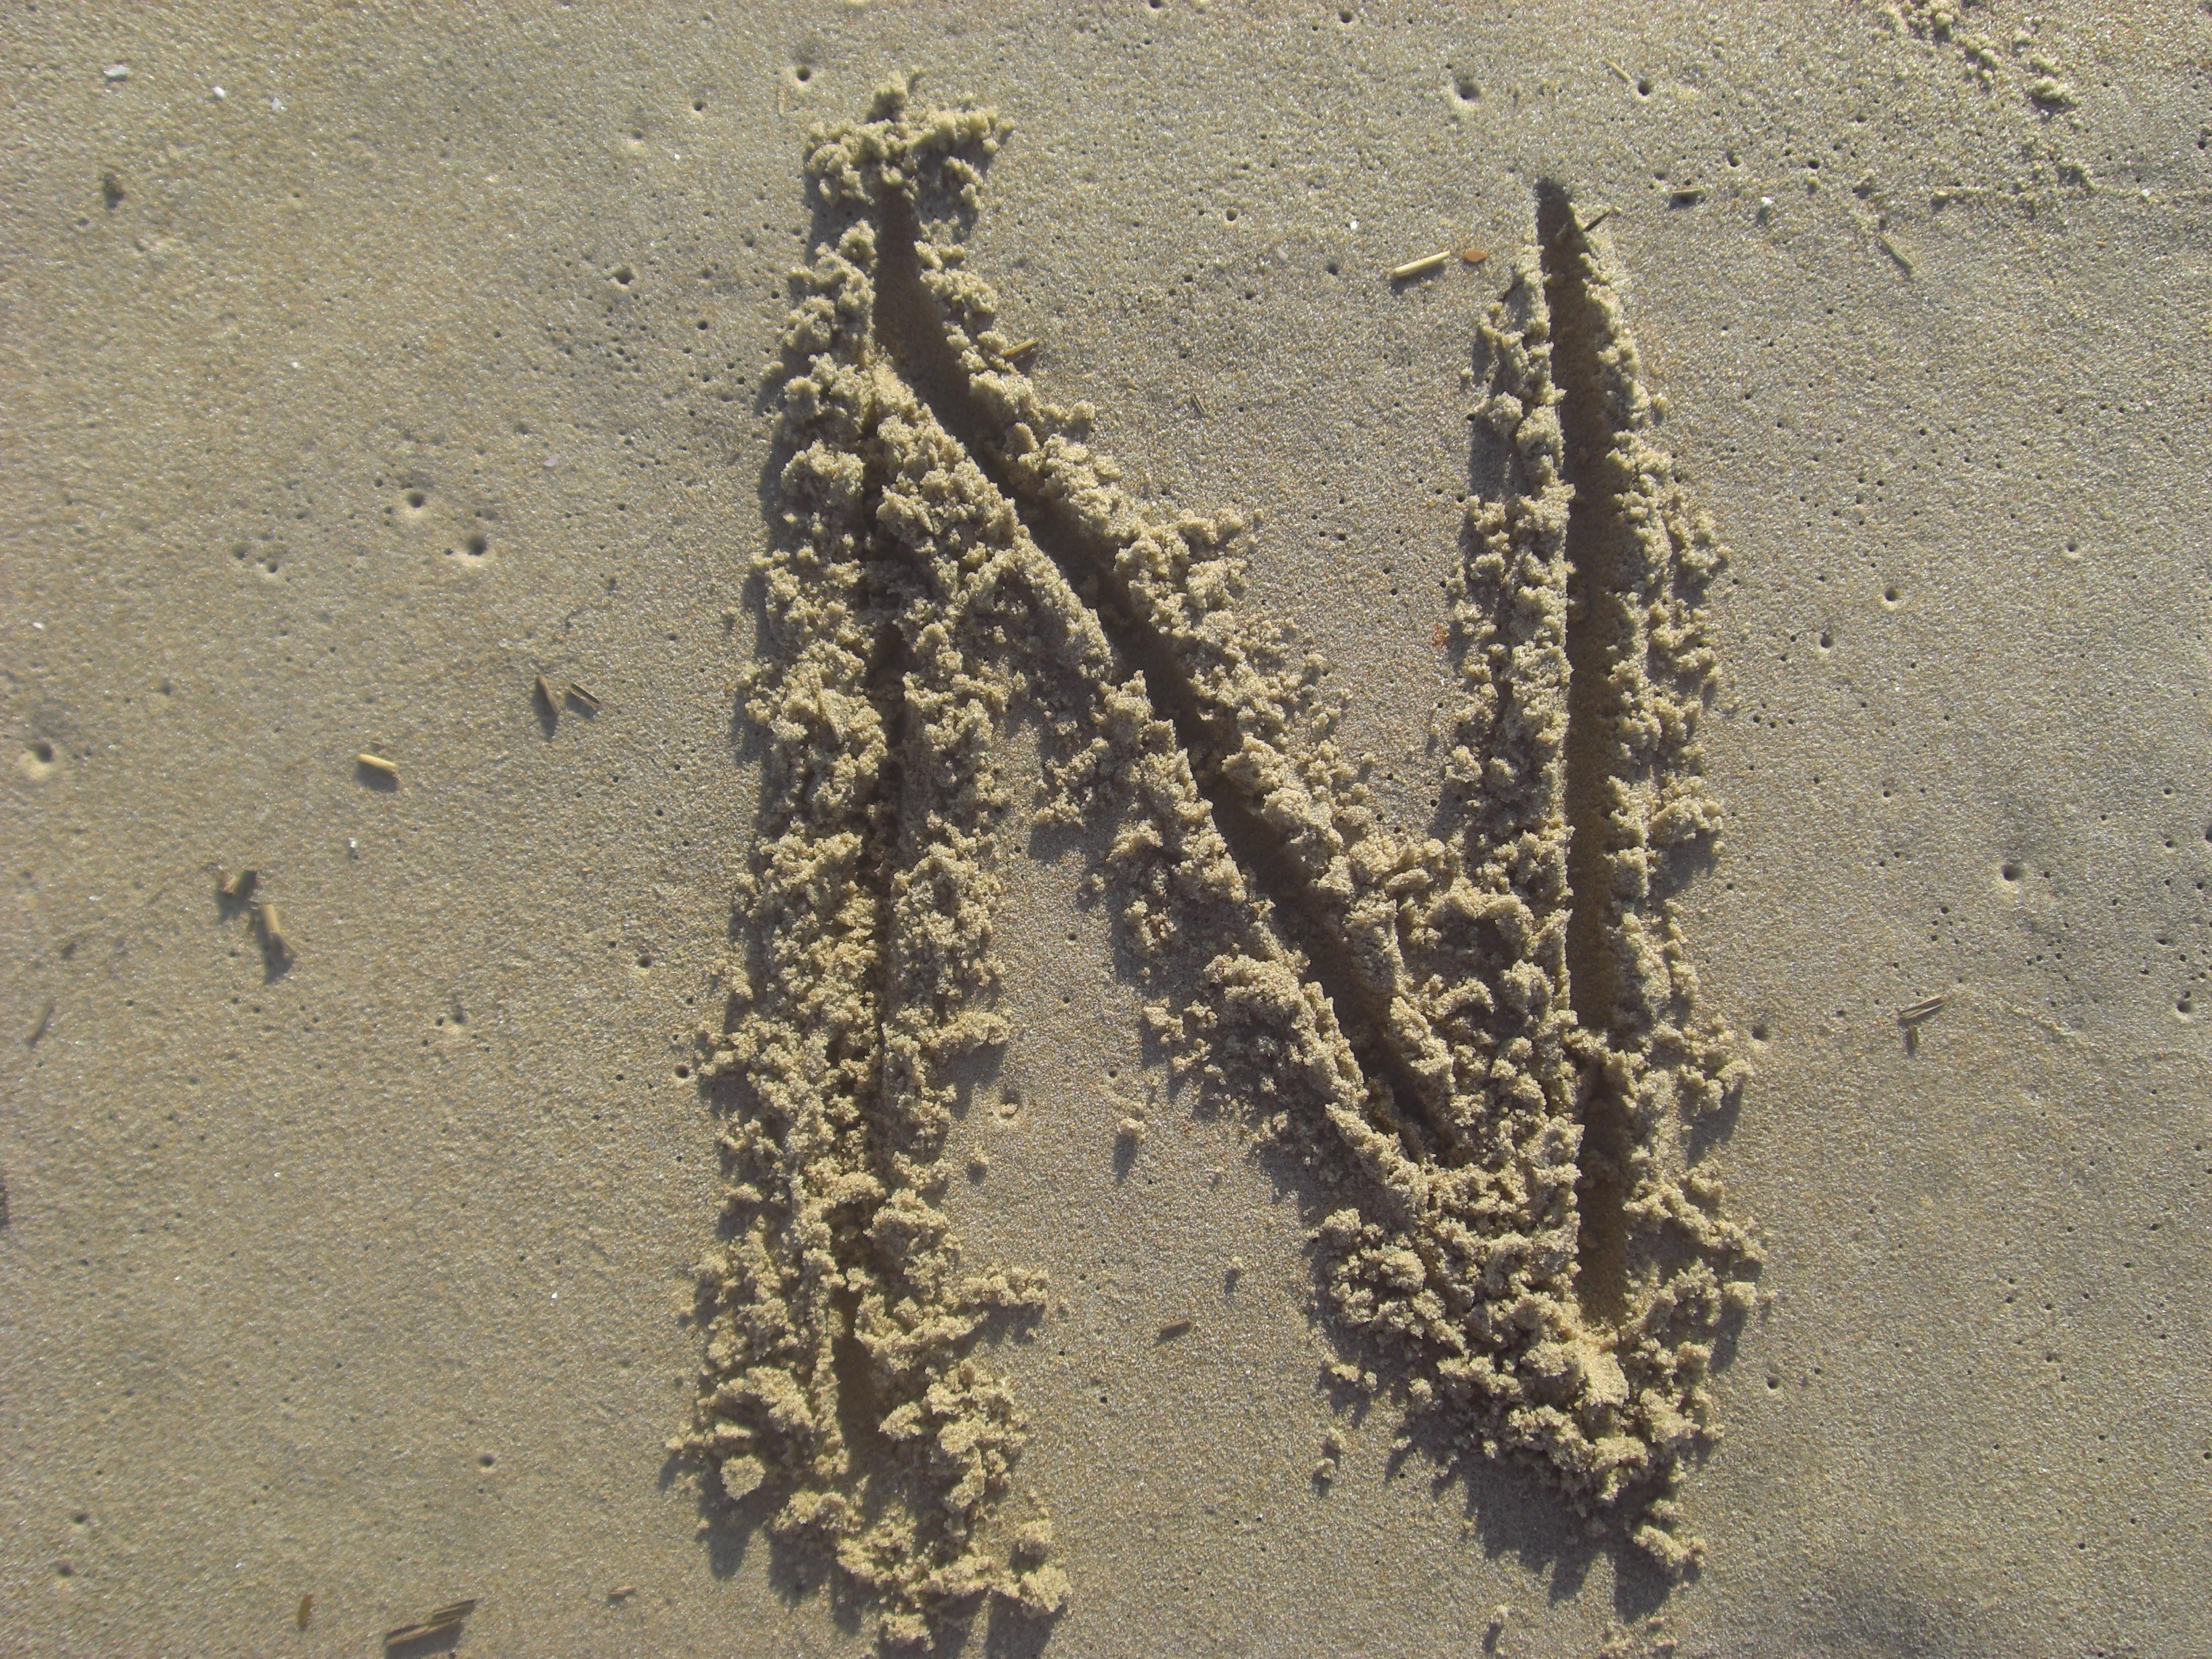
beach, sea, sand, footprint, alphabet, soil, material, geology, stick, letter n